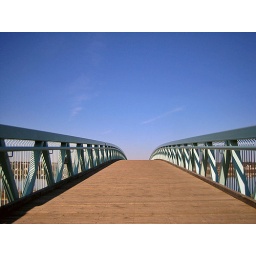
No, the bridge itself doesn't walk. But people can walk on it to cross the Saint John River in Fredericton.